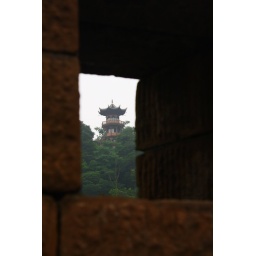
(6) - the city along the river is surounded by a city wall and many towers. - watching through the city wall